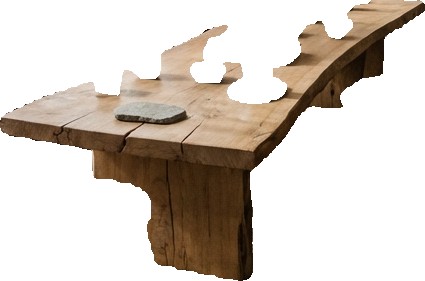
Surface category: table